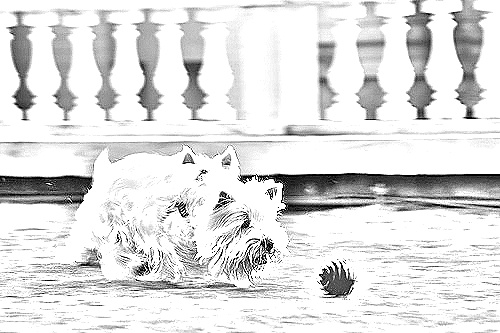
Portrait style: Sketch Portrait